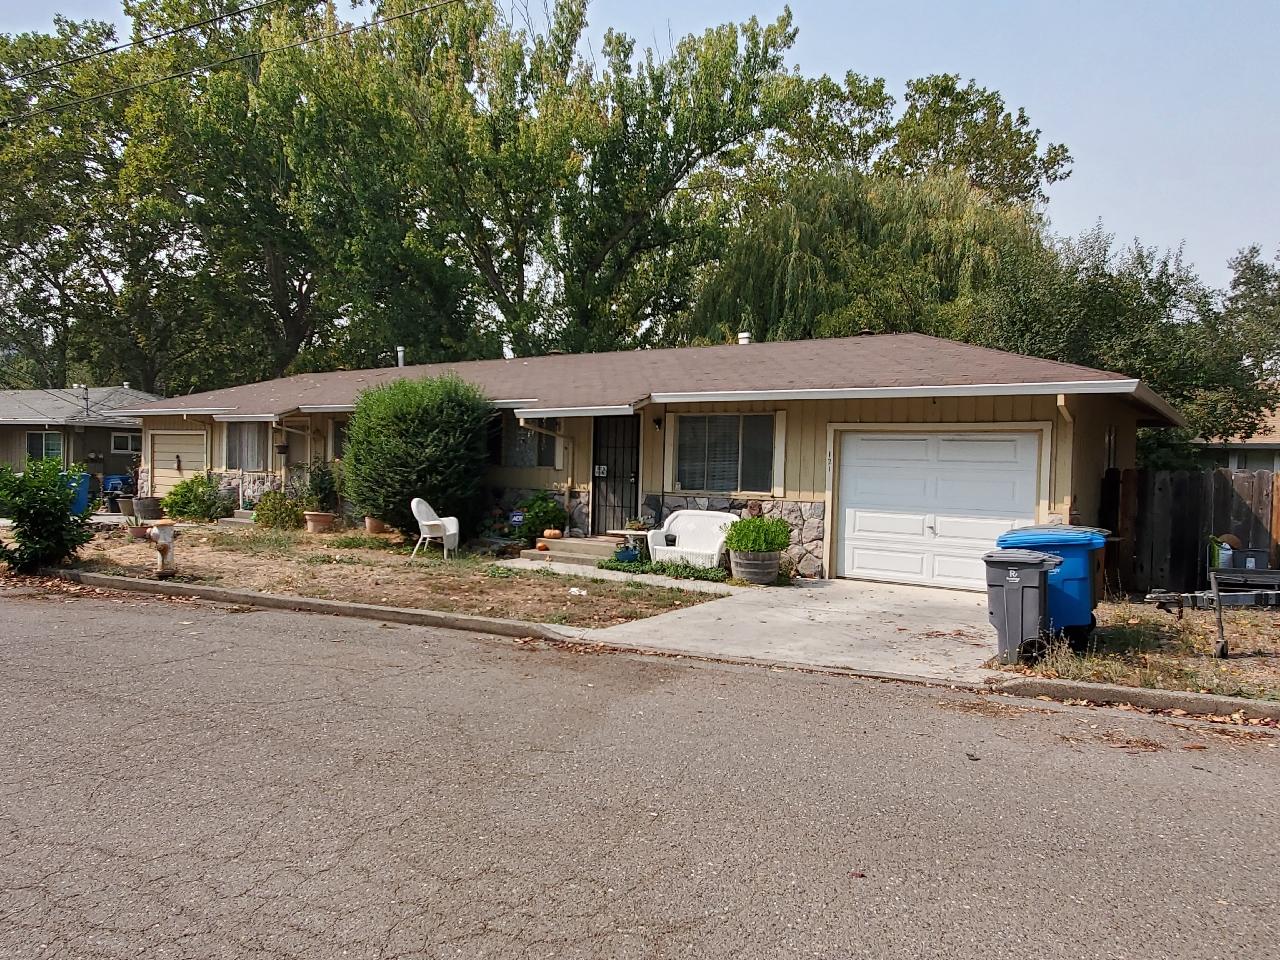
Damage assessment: no_damage